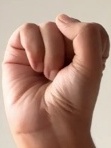
ASL sign: S